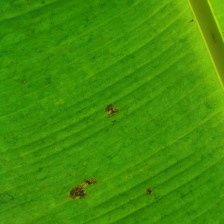
Label: pestalotiopsis